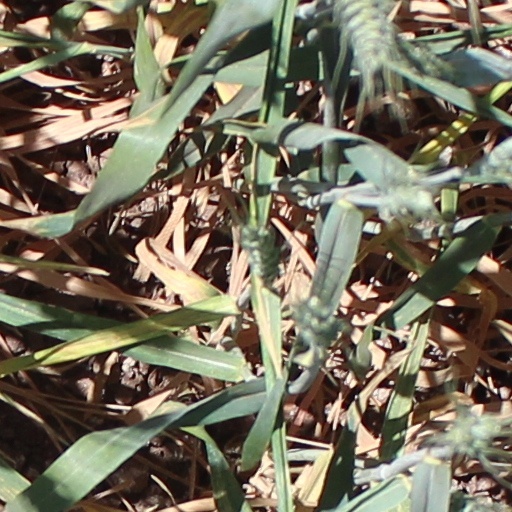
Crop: wheat